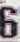
Number: 6